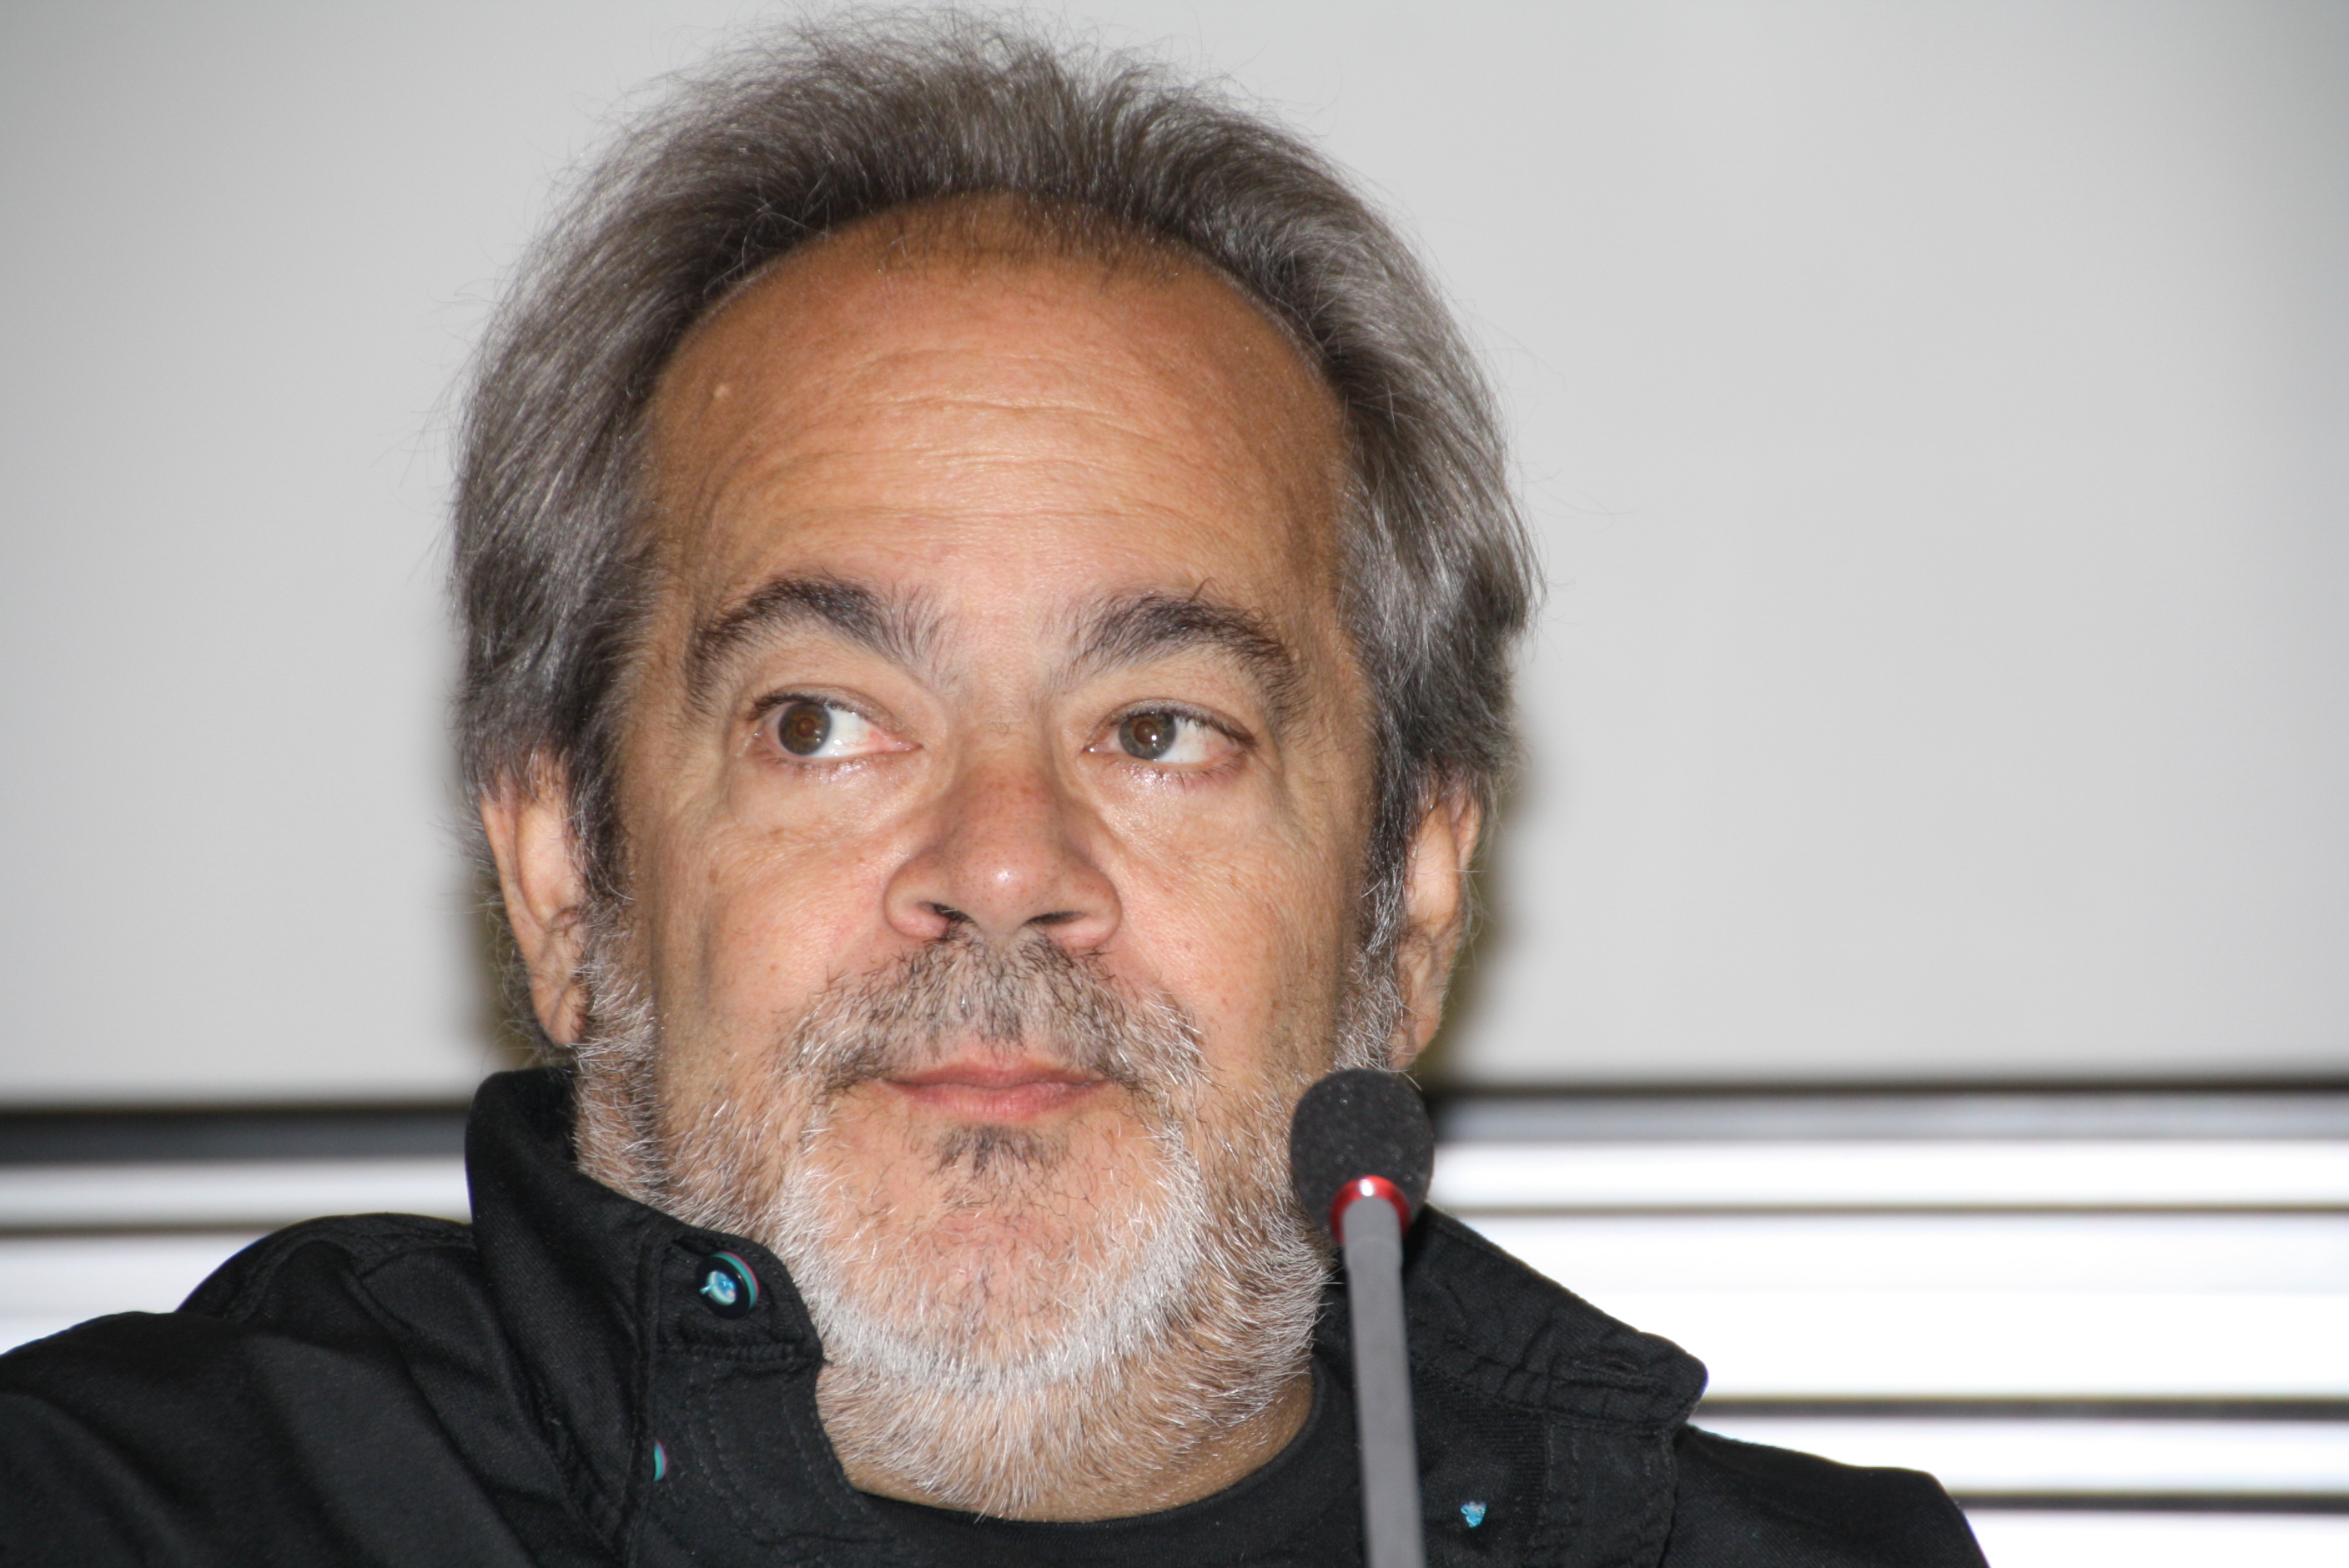
person, hair, portrait, professional, profession, hairstyle, beard, marc, cooper, facial hair